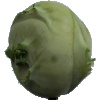
Label: Kohlrabi 1